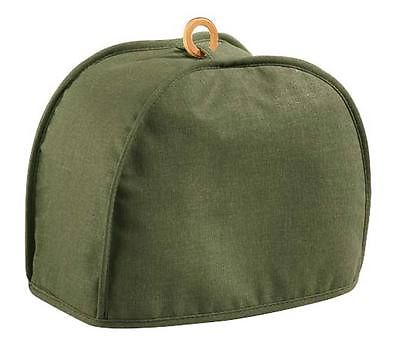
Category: toaster